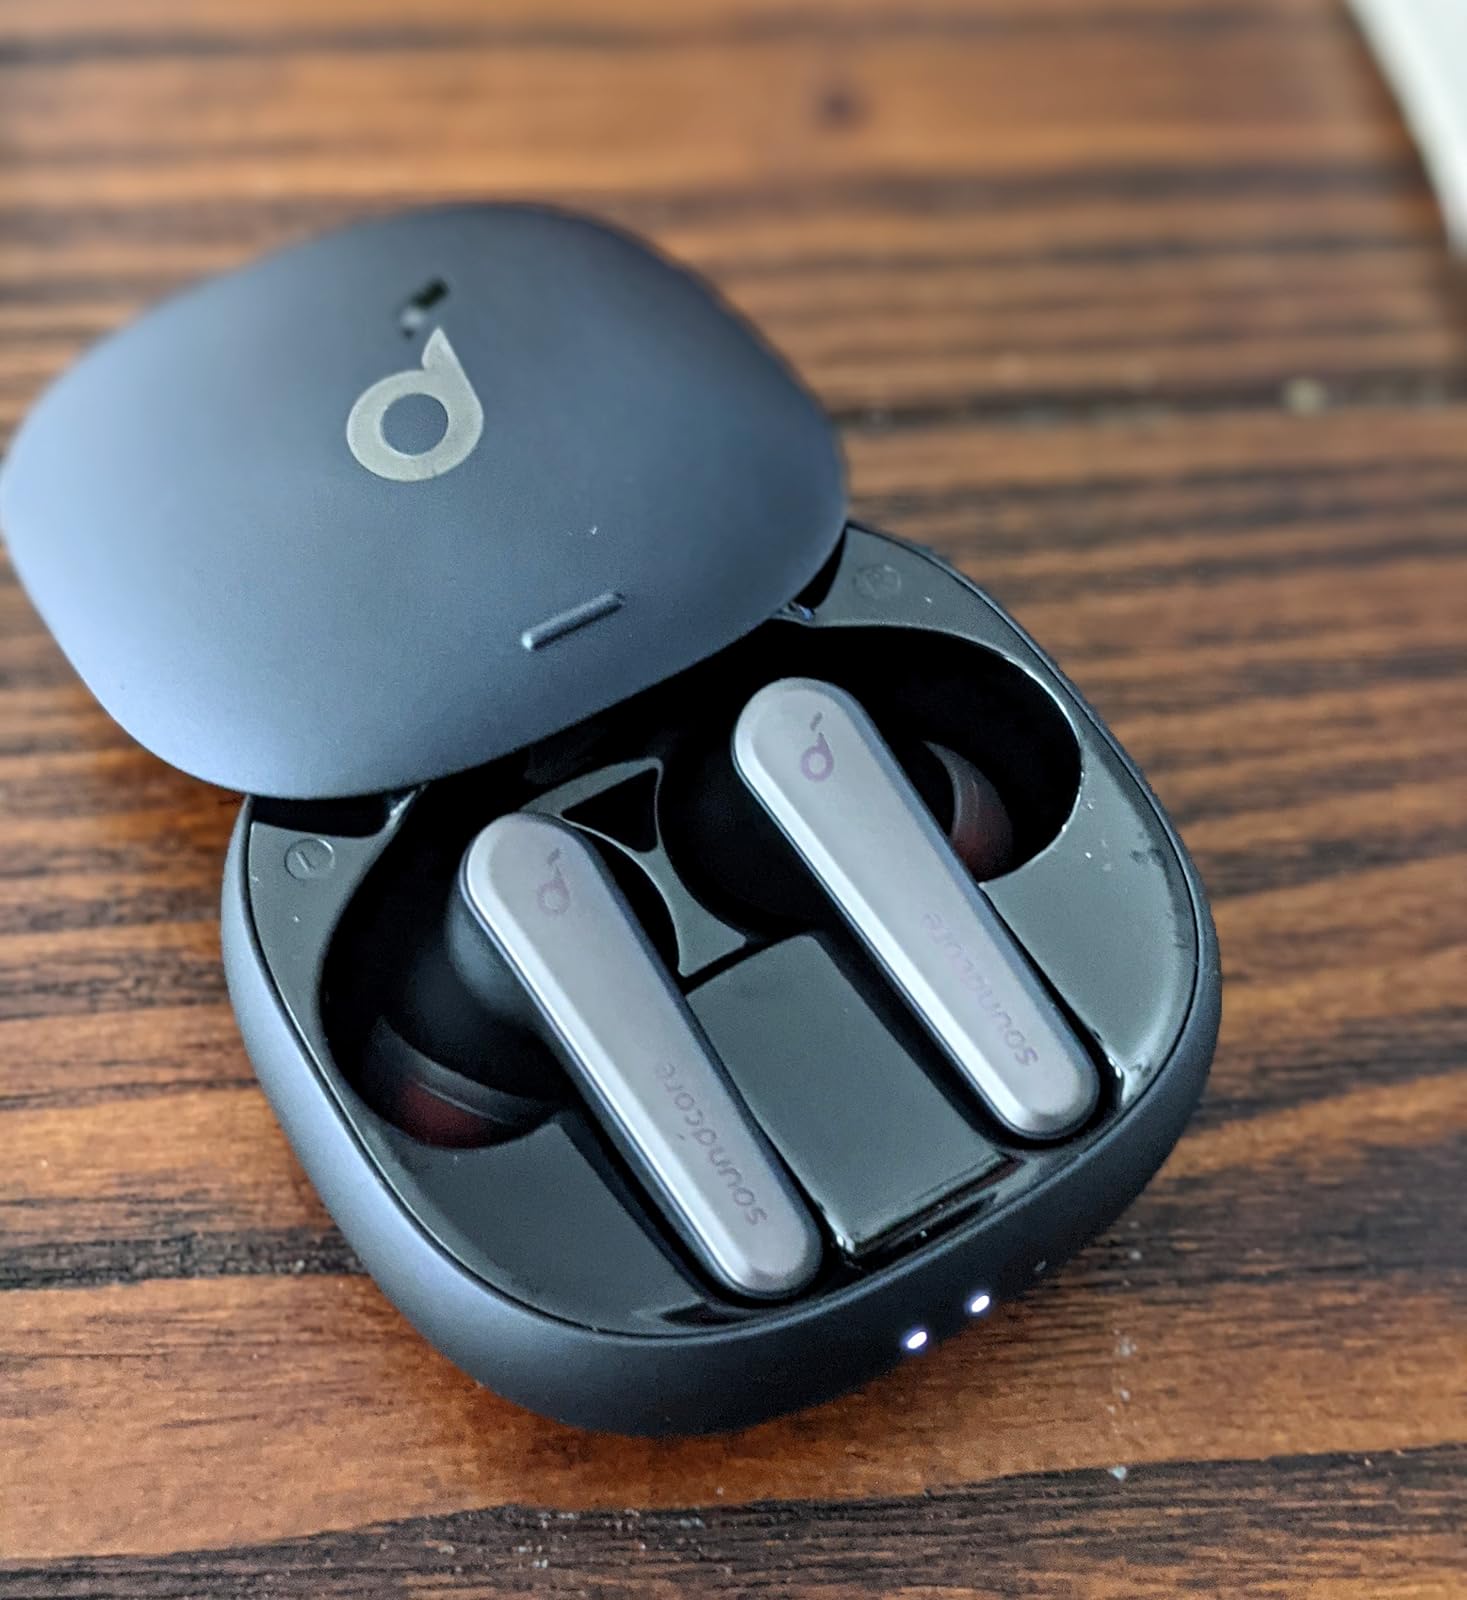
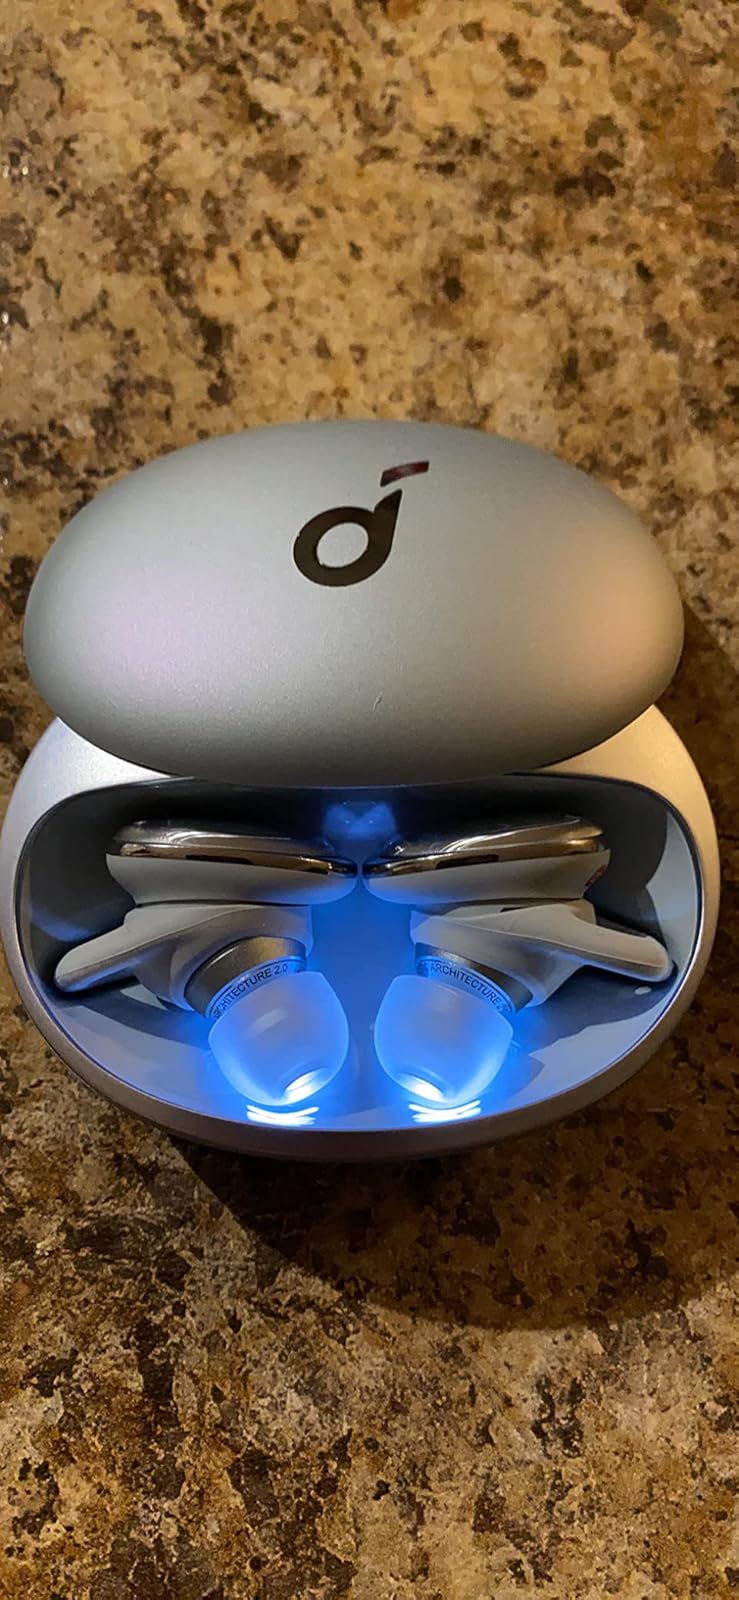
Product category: earbuds
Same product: no